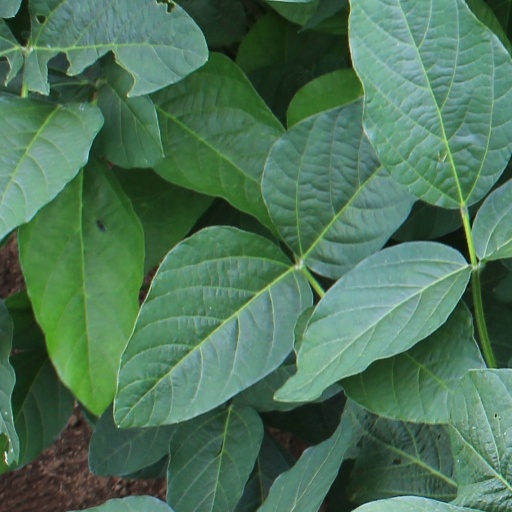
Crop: soybean